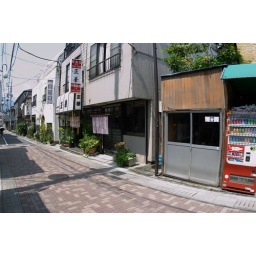
Otskui, some cool little street by the train station where I got some delicous noodles and cool Japanese cups.